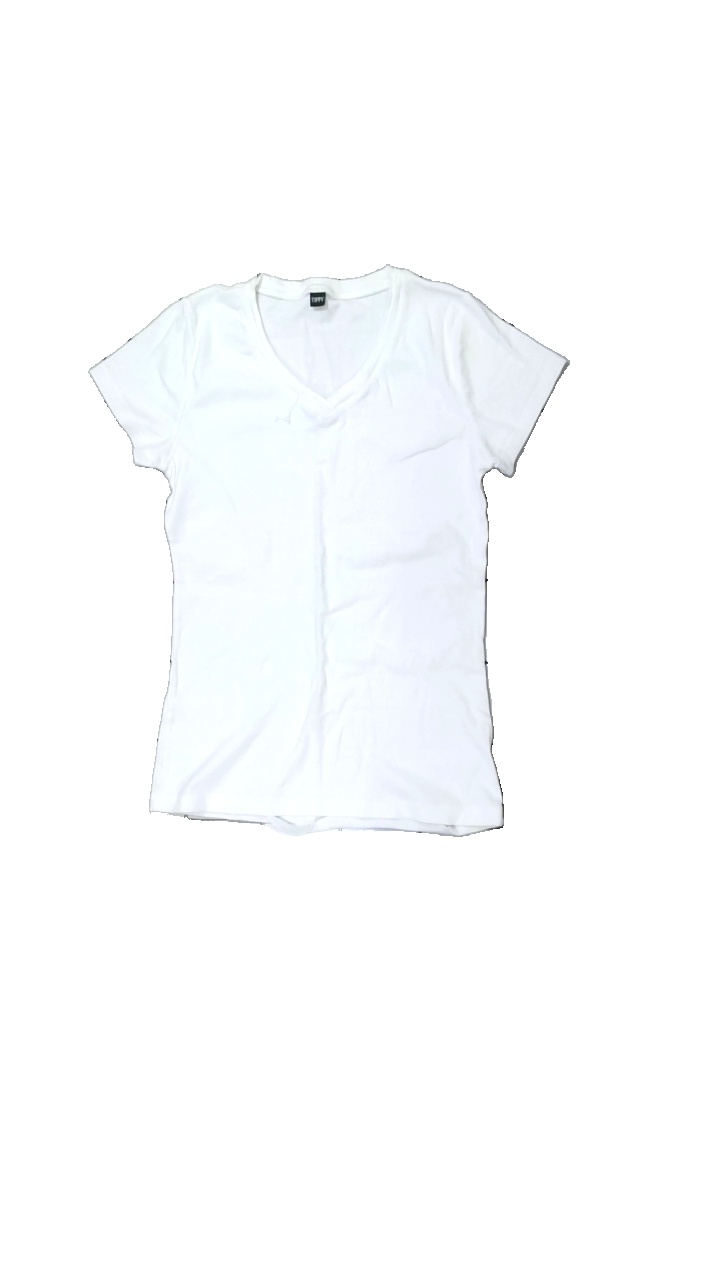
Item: T-shirt (Ladies)
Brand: Tippy
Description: vit t-shirt med trasig söm nedtill
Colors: White
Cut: Regular
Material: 100% cotton
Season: All
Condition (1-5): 2
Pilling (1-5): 5
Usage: Export
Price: <50